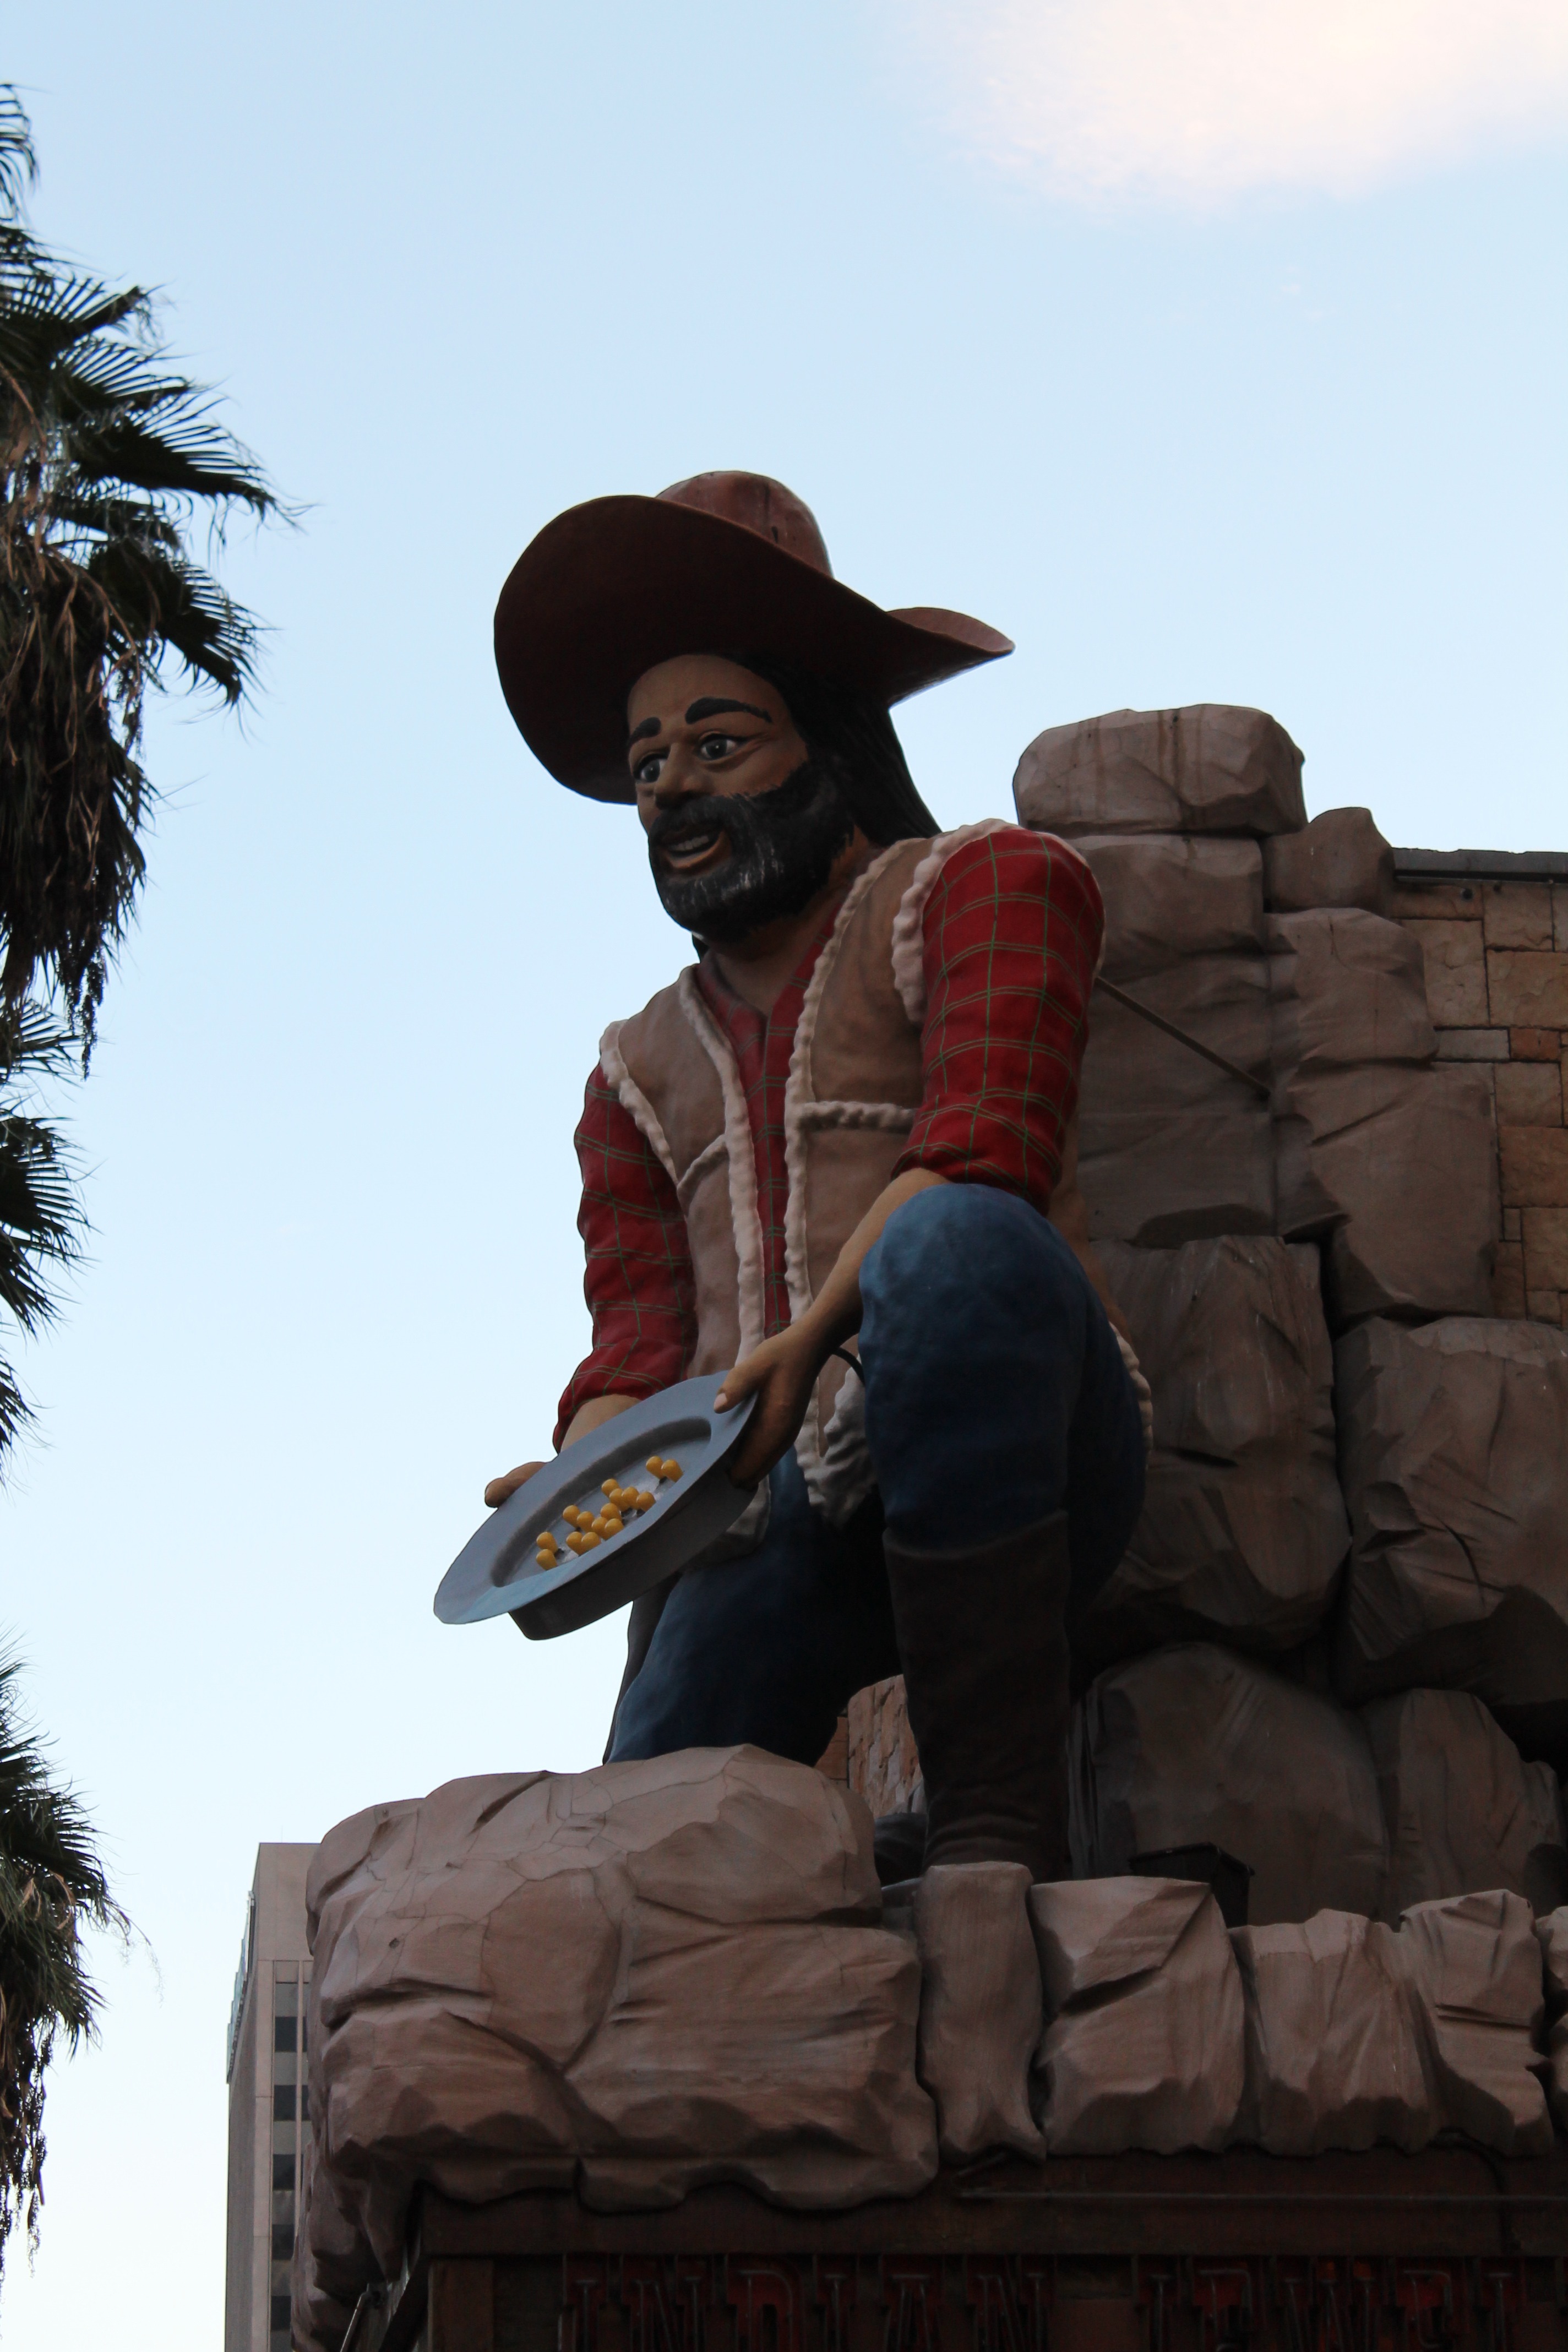
man, architecture, people, country, rustic, monument, travel, statue, artwork, sculpture, art, figure, temple, cowboy, photograph, las vegas